Home Improvement: Power Tool Pursuit!

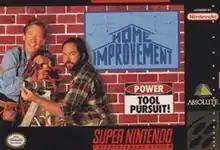

Home Improvement: Power Tool Pursuit! is a 1994 2D platform game, based on the sitcom of the same name, developed by Imagineering and published by Absolute Entertainment for the Super Nintendo Entertainment System. A Sega Genesis version was planned but never released.